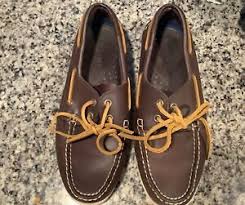
Label: Boat